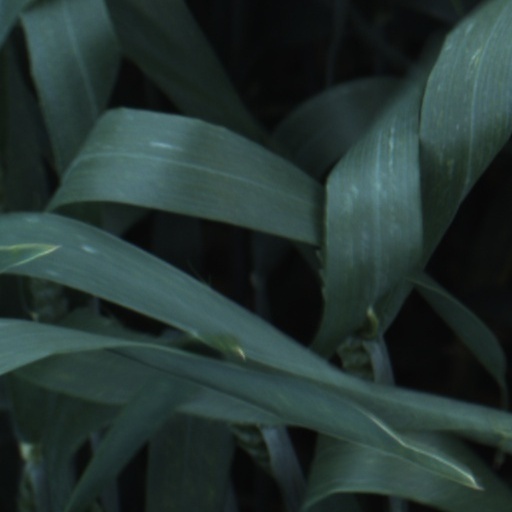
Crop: wheat